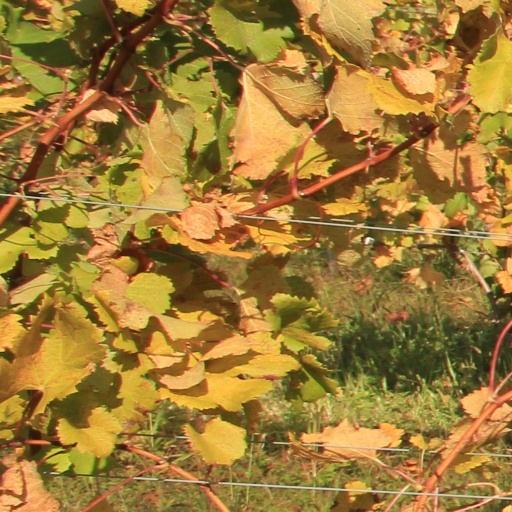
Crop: grape